Joseph Bernardin

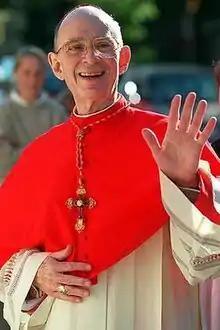

Joseph Louis Bernardin (April 2, 1928 – November 14, 1996) was an American Catholic prelate who served as Archbishop of Cincinnati from 1972 until 1982, and as Archbishop of Chicago from 1982 until his death from pancreatic cancer. Bernardin was elevated to the cardinalate in 1983 by Pope John Paul II.